Mikhail Sabinin

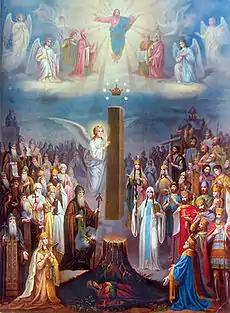
"The Glory of Iveria" by M. Sabinin remains one of the most revered Georgian Orthodox icons to this day.

Mikhail Pavlovich Sabinin (monk Gobron, ; 1845–1900) was a Russo-Georgian monk, historian of the Georgian Orthodox Church and icon painter.